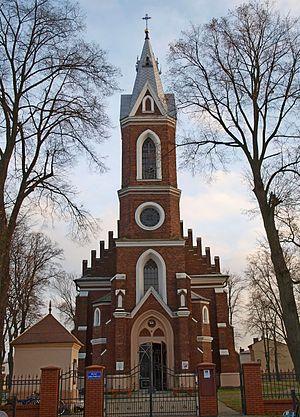
Rusiec est un village de la gmina de Rusiec, du powiat de Bełchatów, dans la voïvodie de Łódź, situé dans le centre de la Pologne.